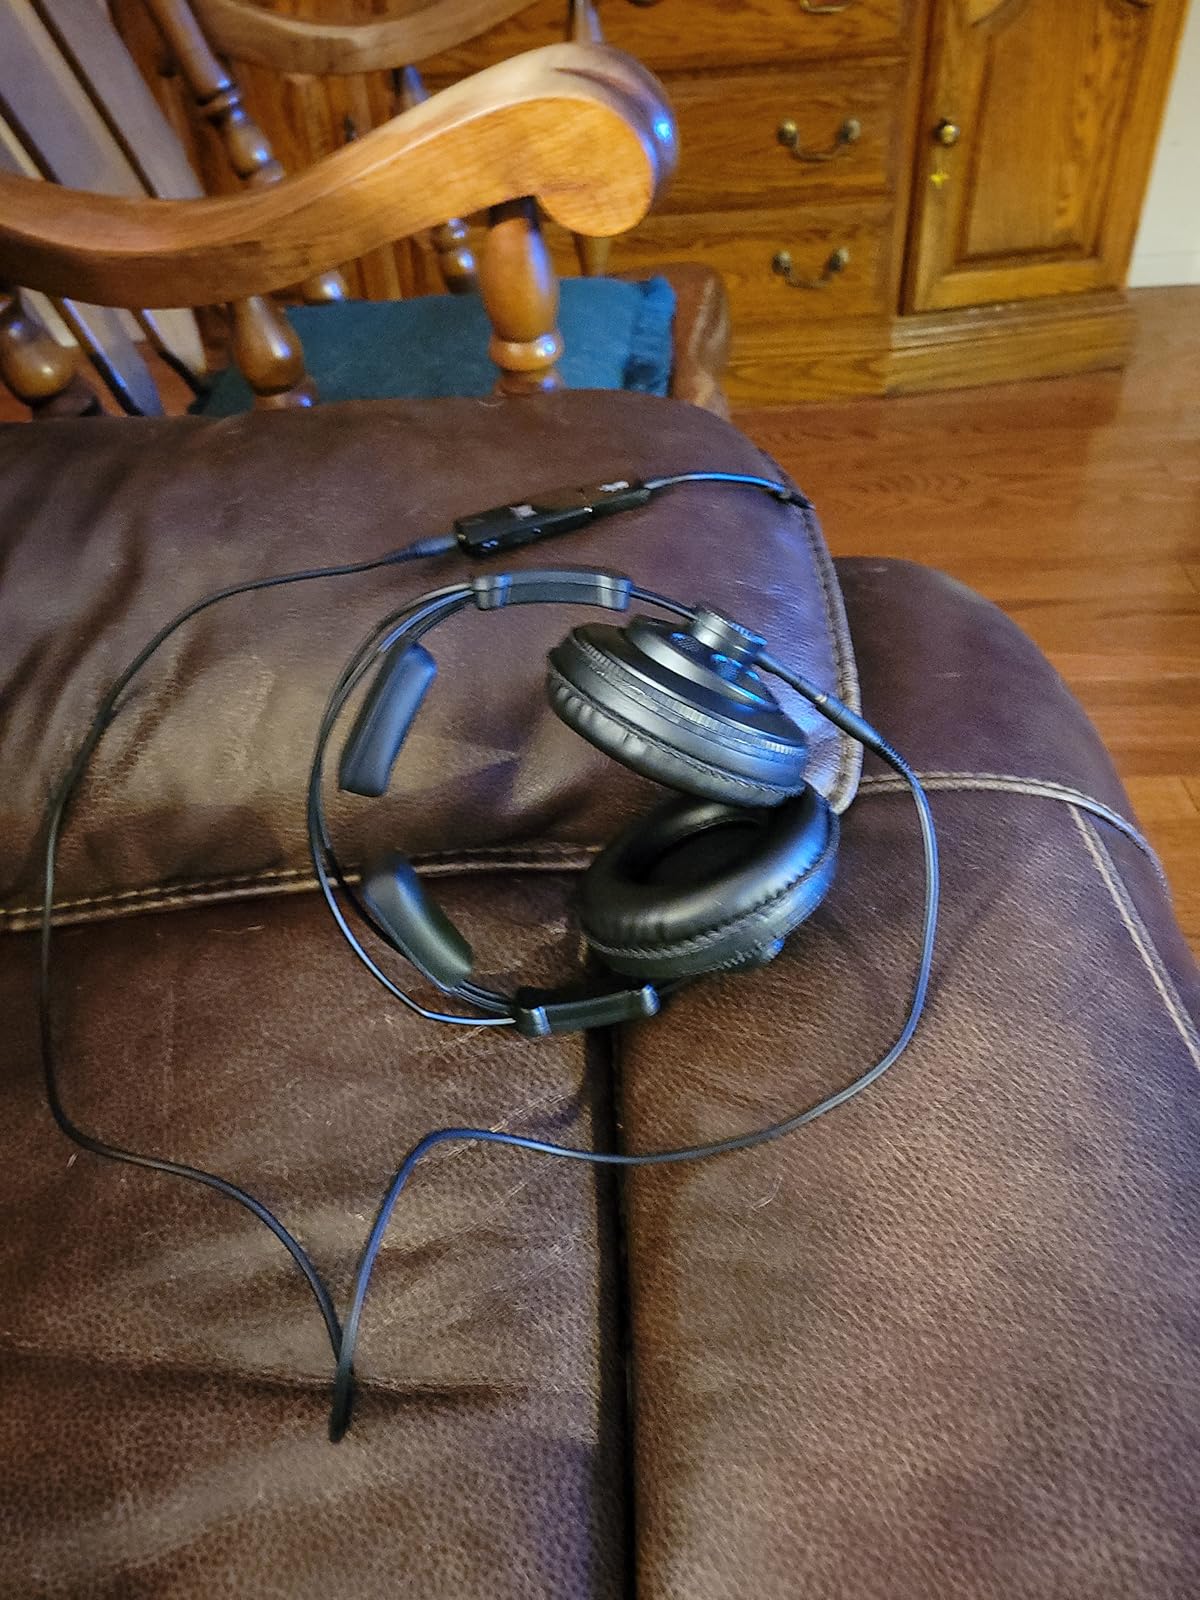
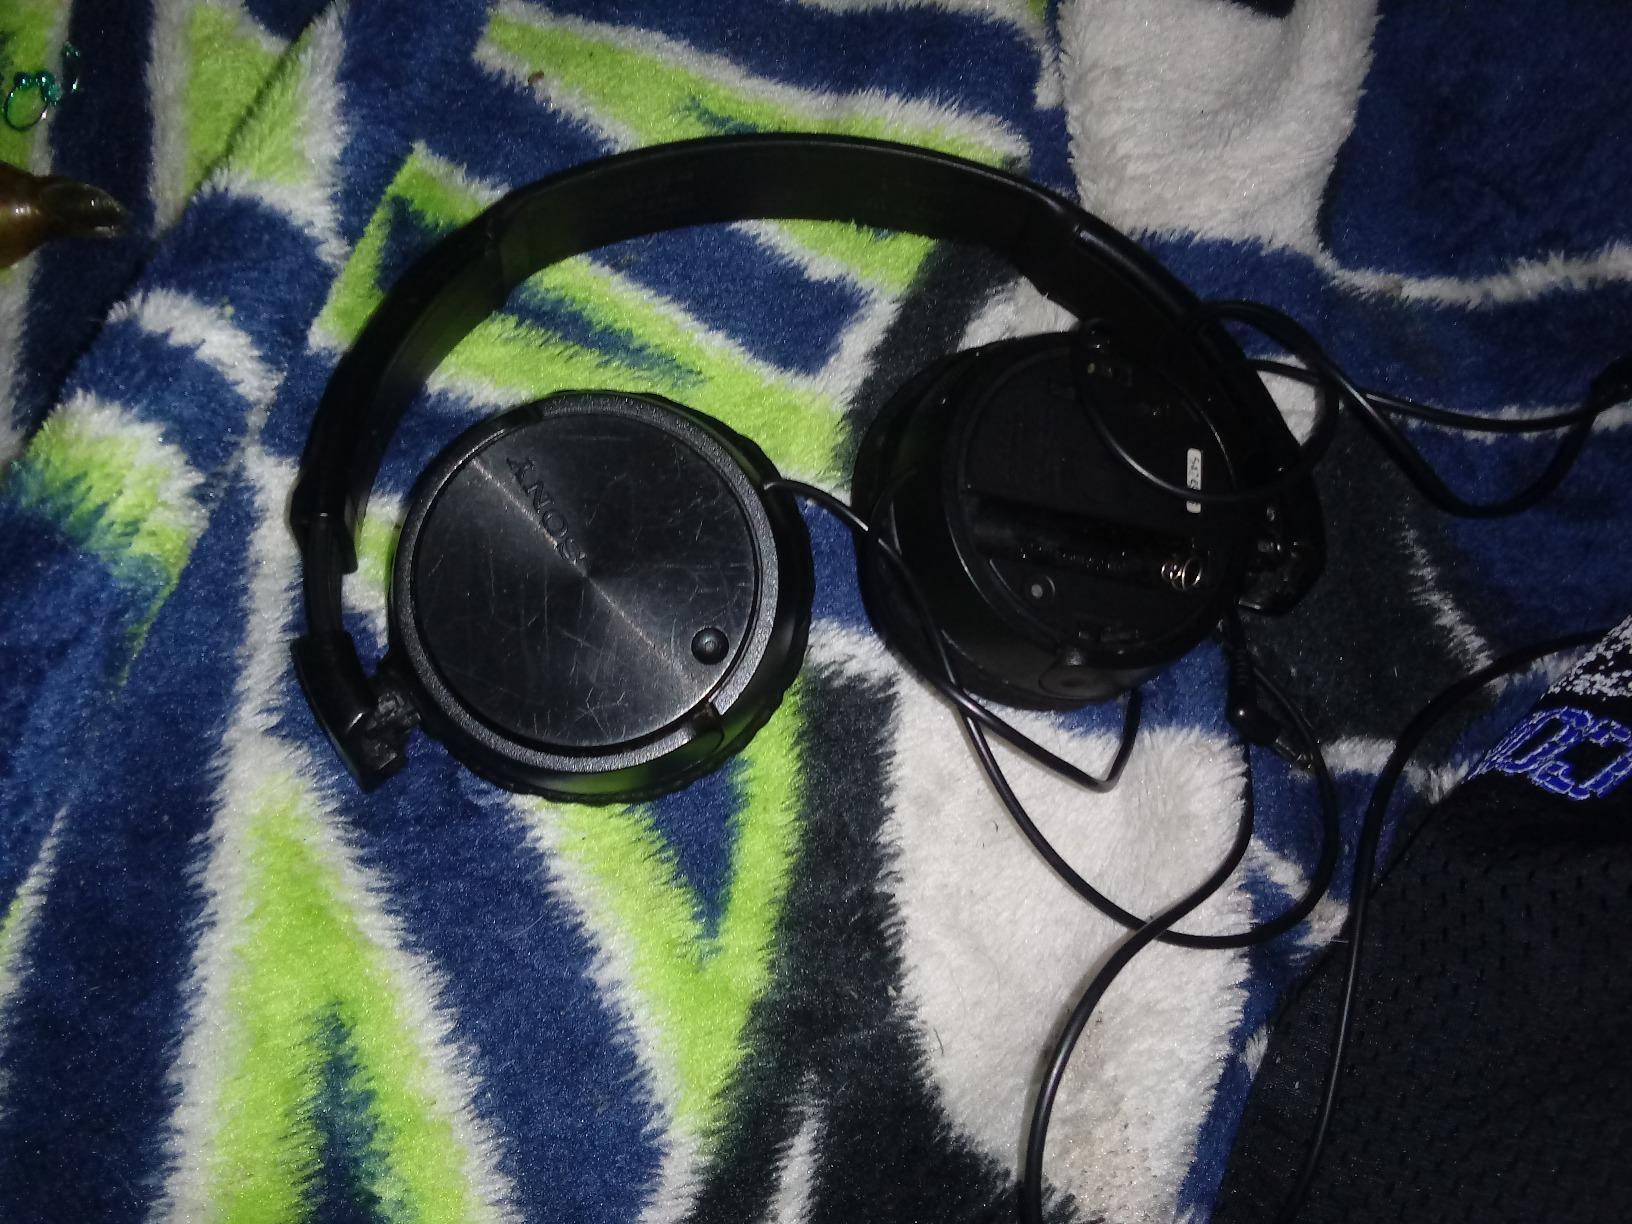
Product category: headphones
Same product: no